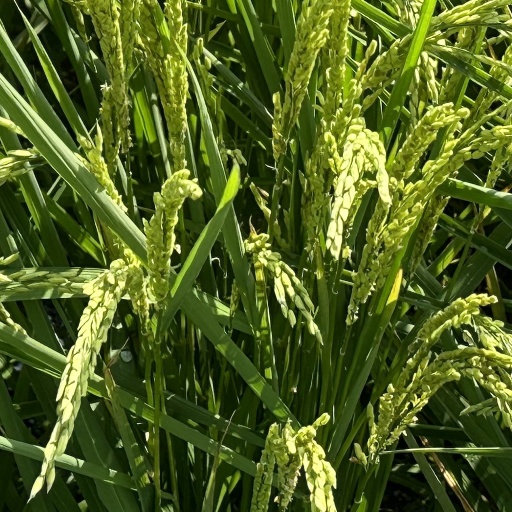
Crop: rice